Sharon Shannon

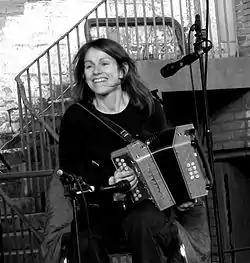
Shannon playing the accordion

Shannon began her own recording career in 1989, working with producer John Dunford and musicians such as Adam Clayton, Mike Scott and Steve Wickham. This led to Shannon joining Scott and Wickham's band, The Waterboys. She was with the band for eighteen months, and contributed both accordion and fiddle to their "Room to Roam" album. Her first world tour was with The Waterboys. She left the group shortly after Wickham's departure, after Scott forced The Waterboys back towards a more rock and roll sound.